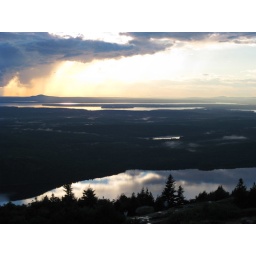
I love the reflection of the clouds in the lake below.